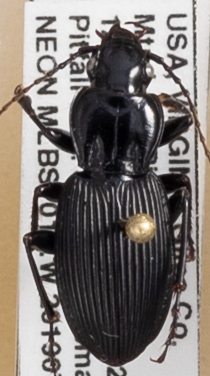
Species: Pterostichus lachrymosus
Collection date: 2019-07-30
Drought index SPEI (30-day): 0.42
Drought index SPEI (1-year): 2.09
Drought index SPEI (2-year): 2.09